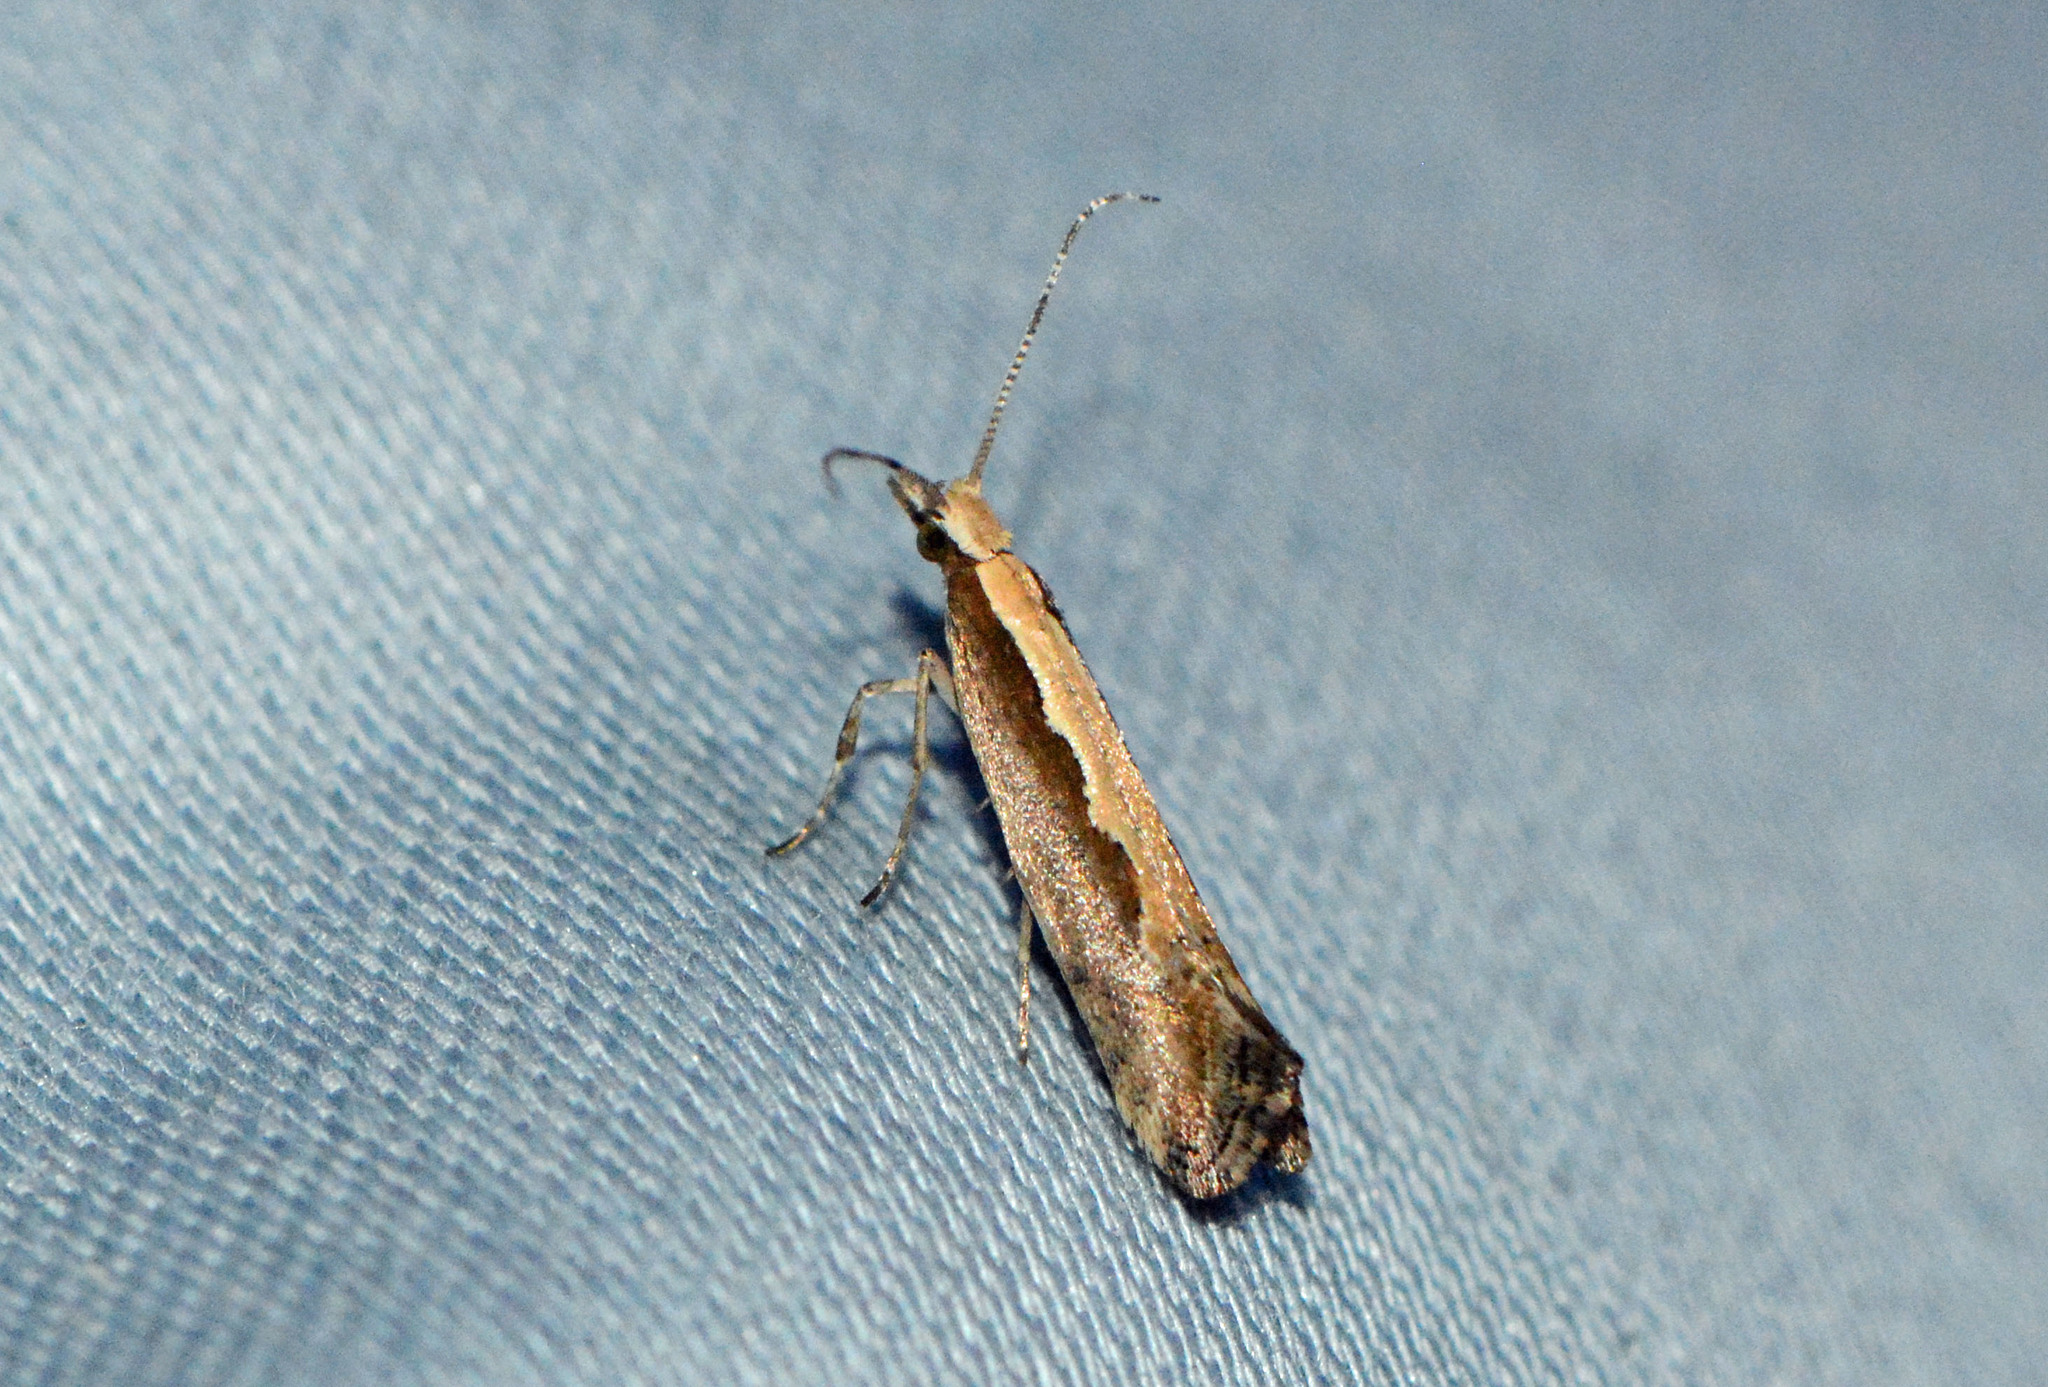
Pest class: diamondback_moth